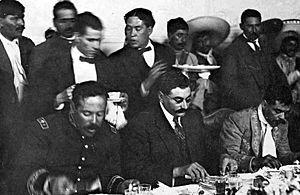
La révolution mexicaine est la série de soulèvements armés, de coups d'État et de conflits militaires entre factions qui se produisent au Mexique entre 1910 et 1920.